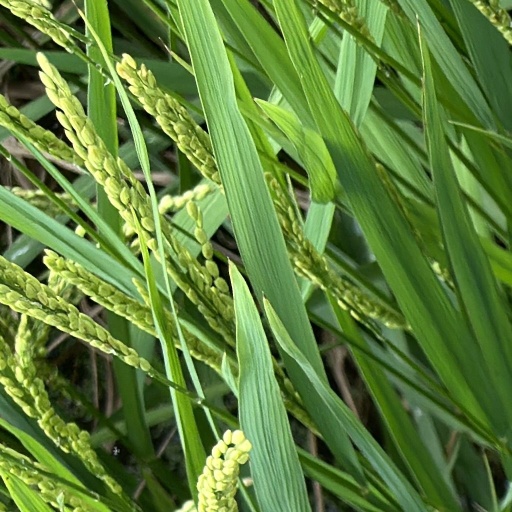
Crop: rice